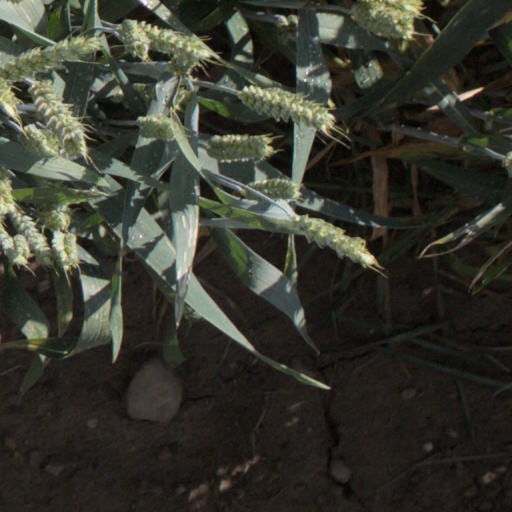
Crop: wheat